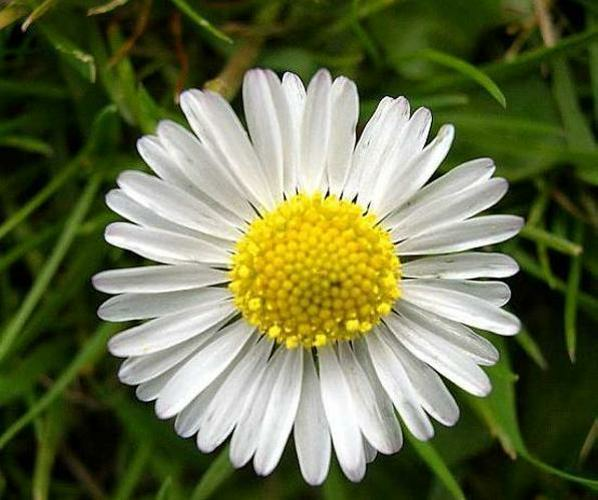
Flower: oxeye daisy